Allan H. Meltzer

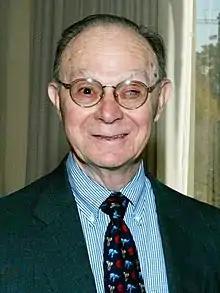
Meltzer in 2003

Allan H. Meltzer (February 6, 1928 – May 8, 2017) was an American economist and Allan H. Meltzer Professor of Political Economy at Carnegie Mellon University's Tepper School of Business and Institute for Politics and Strategy in Pittsburgh, Pennsylvania. Meltzer specialized on studying monetary policy and the Federal Reserve System, and authored several academic papers and books on the development and applications of monetary policy, and about the history of central banking in the United States.